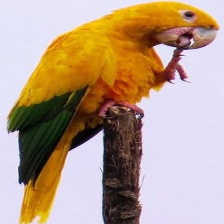
Species: GOLDEN PARAKEET
Scientific name: GUARUBA GUAROUBA